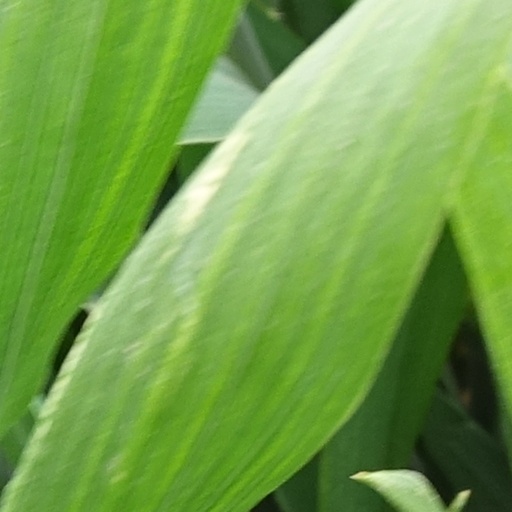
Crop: wheat